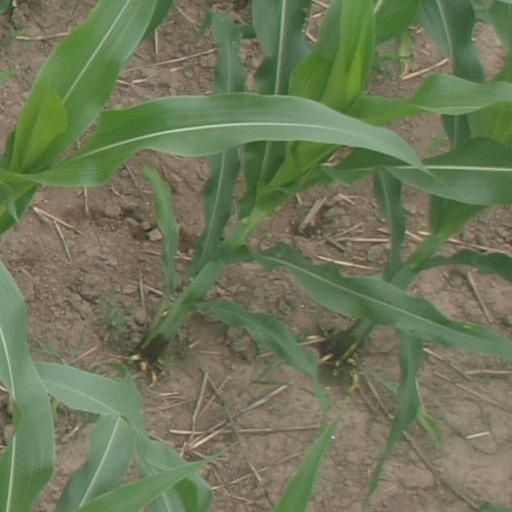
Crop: maize; corn